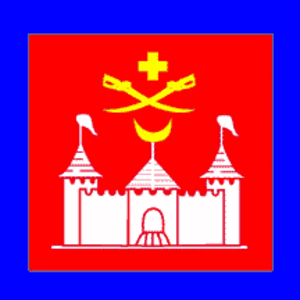
Khotyn ou Khotine est une ville de l'oblast de Tchernivtsi, en Ukraine. Sa population s'élevait à 9 591 habitants en 2014.